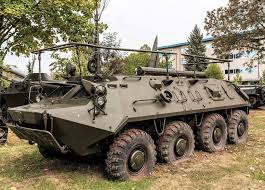
Label: BTR